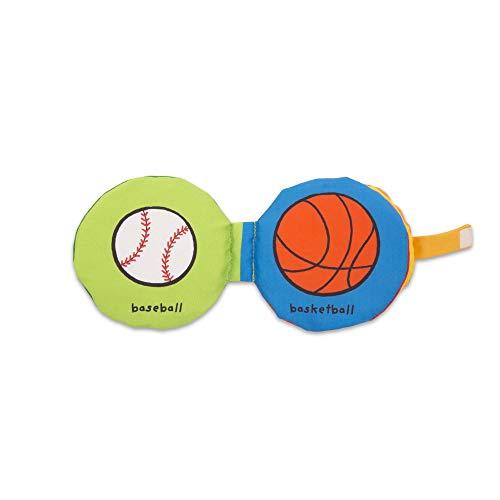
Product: Melissa & Doug K’s Kids My Ball Book 6-Page Soft Activity Book for Babies and Toddlers
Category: Toys & Games | Baby & Toddler Toys | Activity Play Centers
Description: K’s kids ball-shaped cloth activity book identifies a different game ball on each page.
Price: $8.72
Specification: ProductDimensions:7x5x7inches|ItemWeight:4.8ounces|ShippingWeight:5ounces(Viewshippingratesandpolicies)|ASIN:B07JW2SZGZ|Itemmodelnumber:9217|Manufacturerrecommendedage:1month-2years